Kentucky Democratic Party

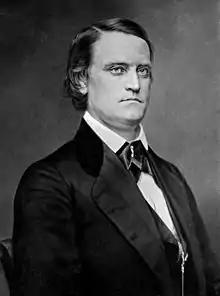
Vice President John C. Breckinridge

A rural Southern state, Kentucky politics have historically favored the Democratic Party, although the state has in recent years rapidly shifted towards the Republican Party. There has been no Democratic president from Kentucky, but there have been three Democratic vice presidents from the state. The first vice president from Kentucky, Richard M. Johnson, was the ninth Vice President of the United States. In the earliest part of the 19th century, Johnson was a supporter of the Democratic-Republican Party during his service in the U.S. House. Johnson would work to secure pensions for widows and orphans of wars, in particular those following the War of 1812, a stance that would set precedence for future Kentucky Democrats. Johnson would later become a strong supporter and influence in the Democratic Party along with his service in the White House from 1837 to 1840.